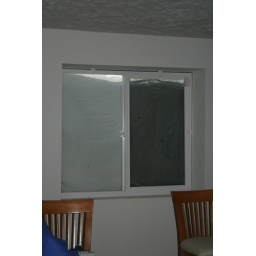
This is the west window well. By far the most snow it's ever had! This is the window by the game tables in the basement.